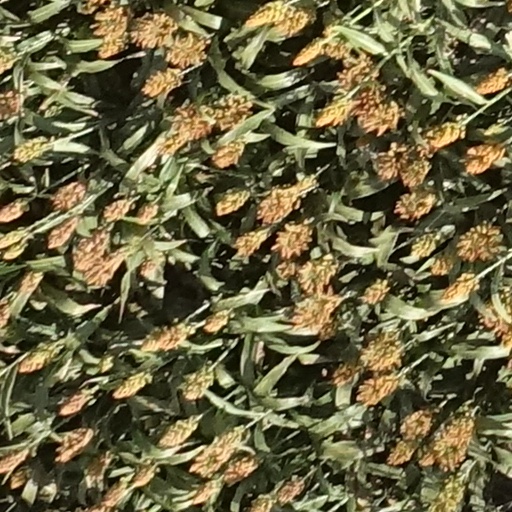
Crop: sorghum